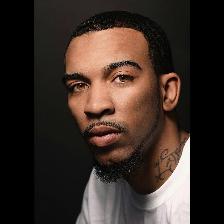
Label: Human